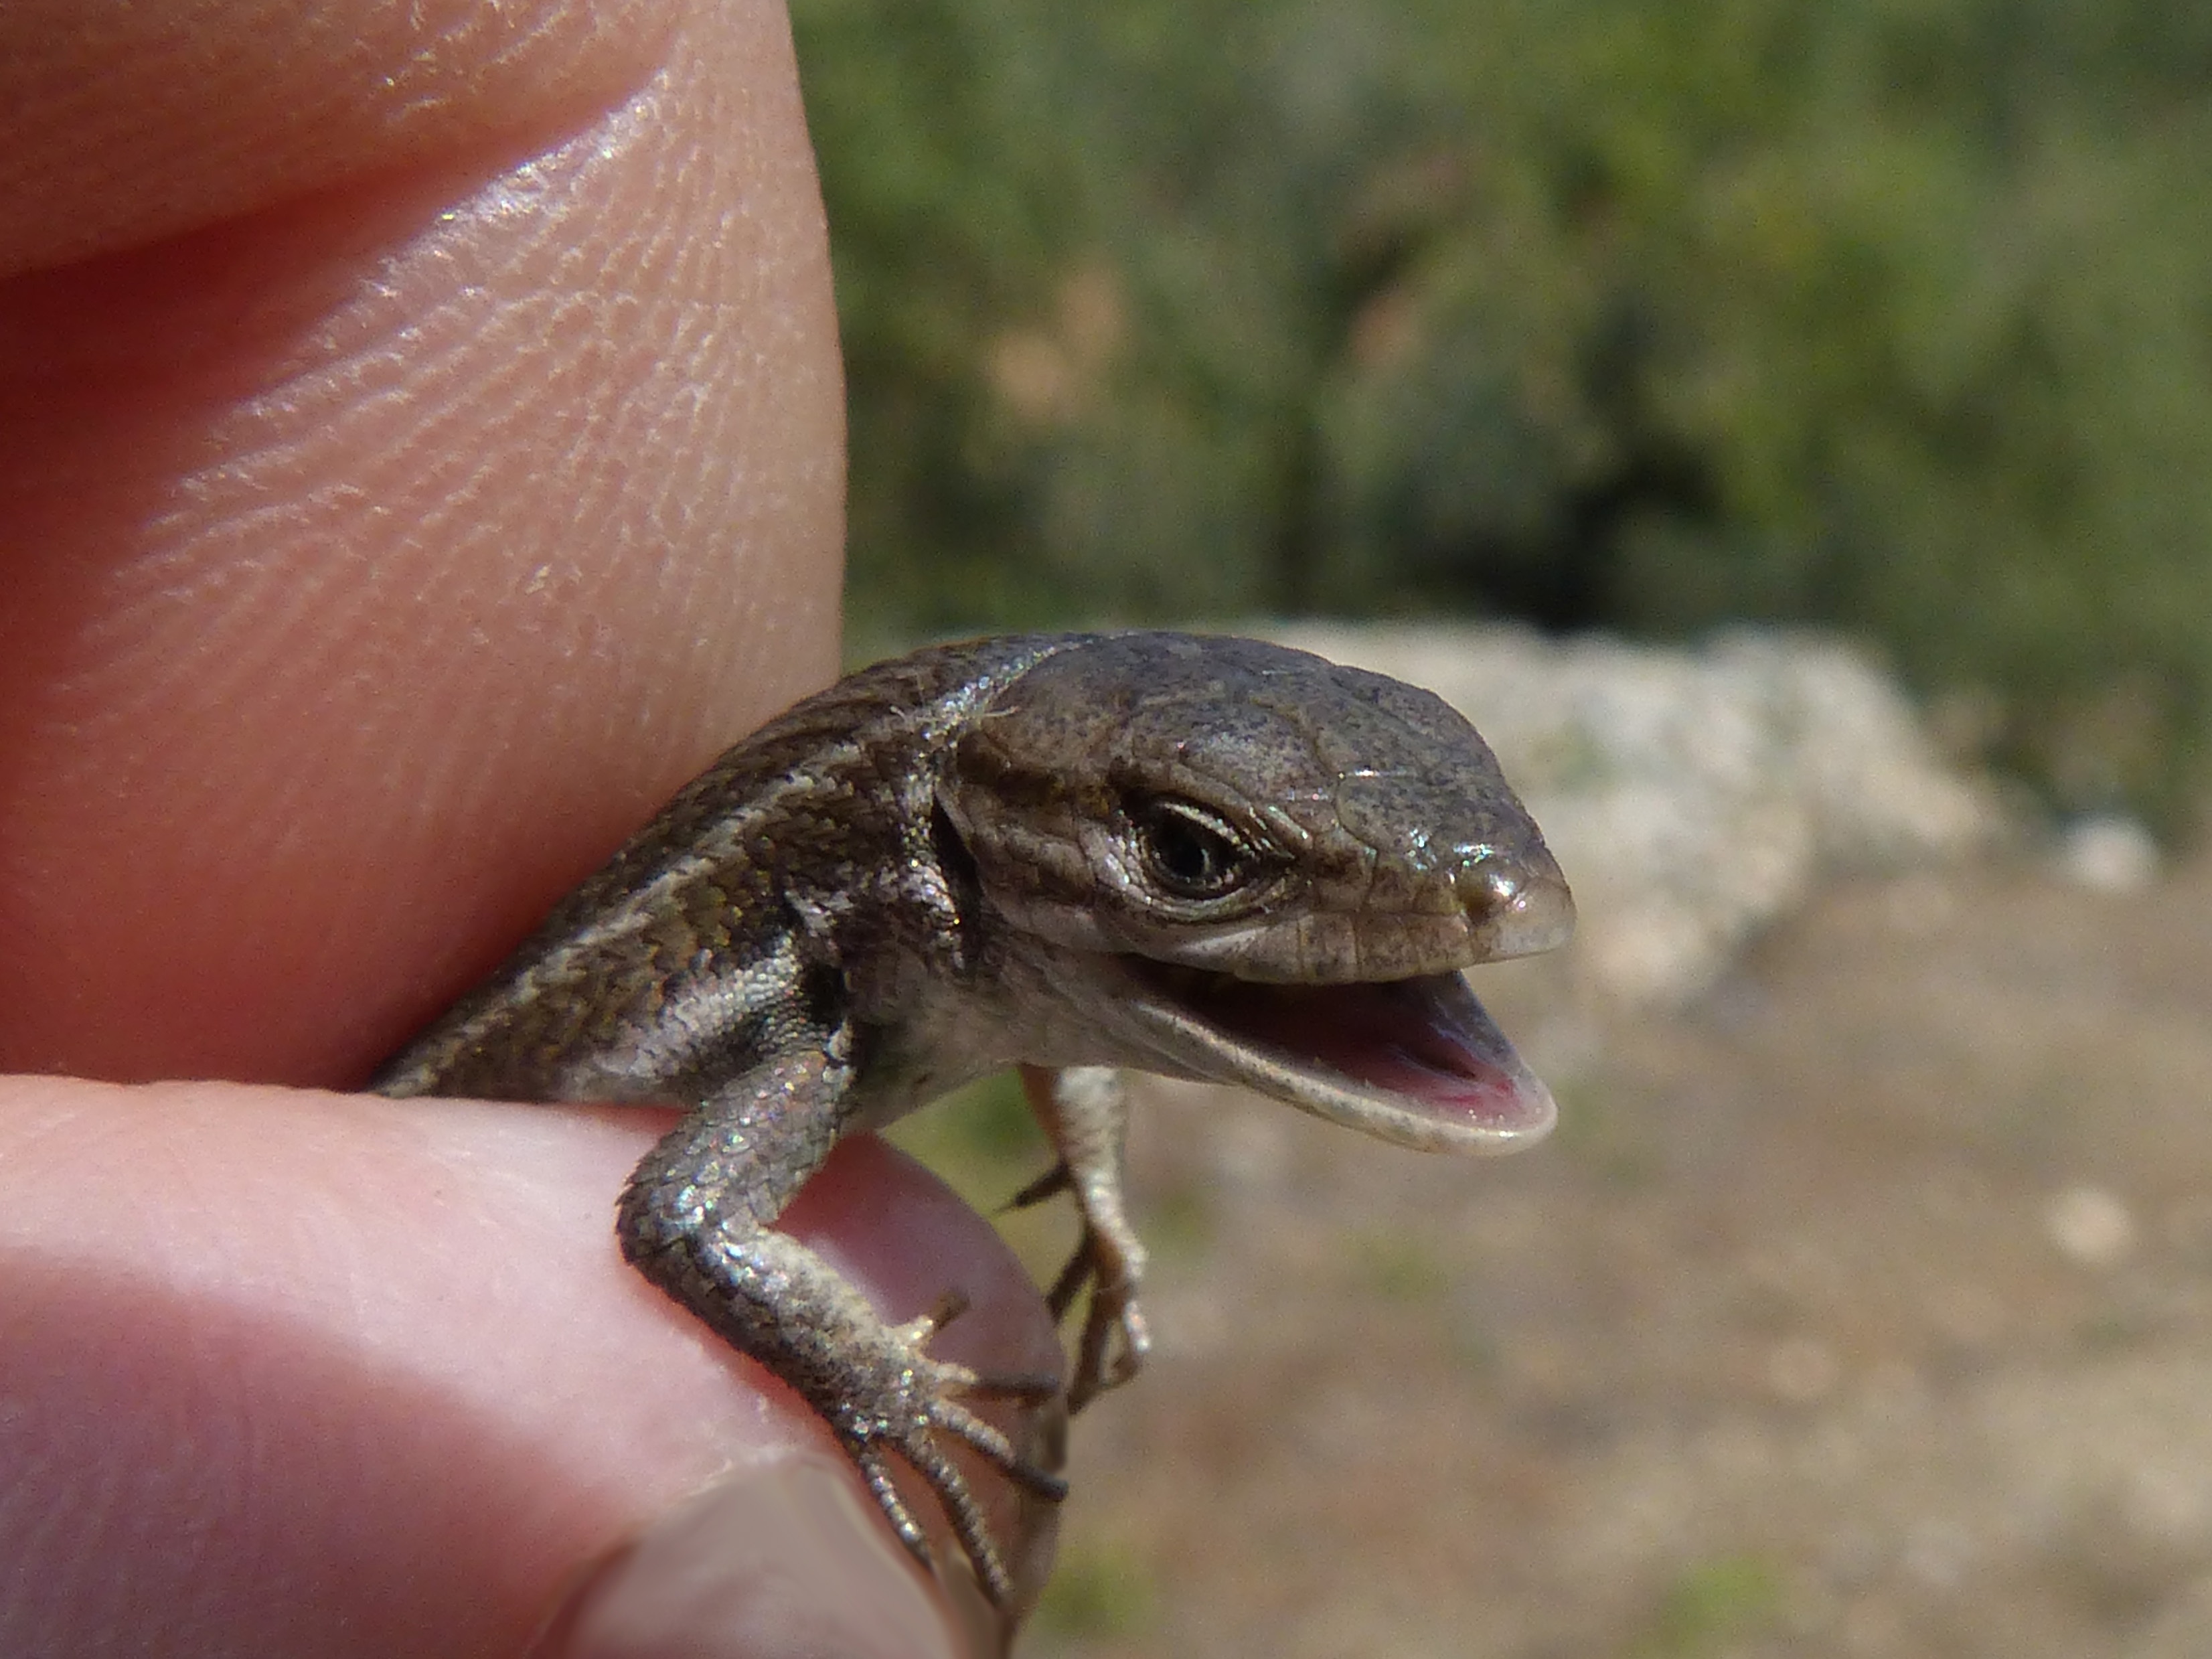
texture, wildlife, reptile, fauna, lizard, close up, vertebrate, detail, scales, sargantana, agamidae, scaled reptile